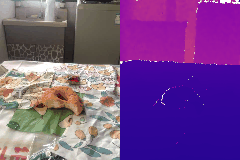
Label: donut